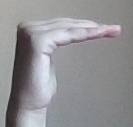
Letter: haa